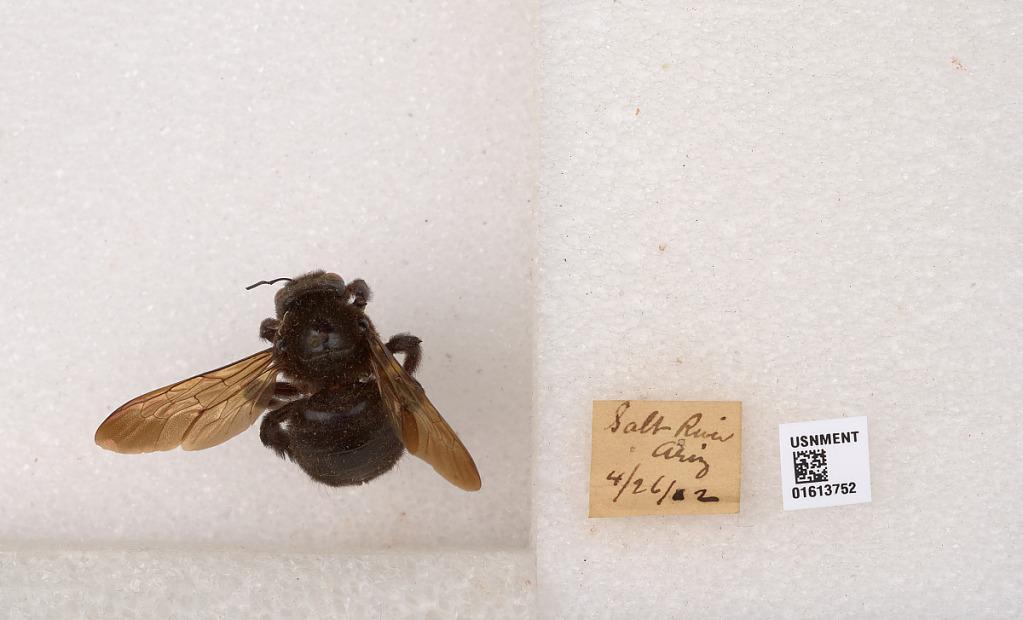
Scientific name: Xylocopa (Neoxylocopa) varipuncta Patton
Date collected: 1962-4-26
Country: United States
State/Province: Arizona
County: Maricopa
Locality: Salt River
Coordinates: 33.583, -111.252